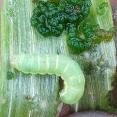
Crop: Onion
Condition: caterpillar-p